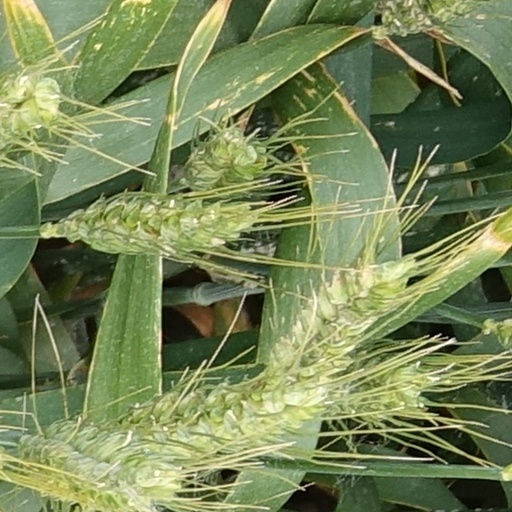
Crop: wheat